Lake Matano

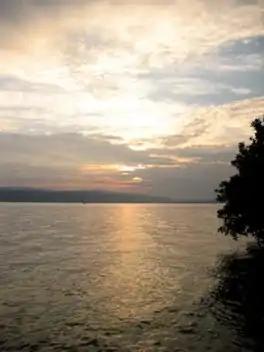
Lake Matano at sunset

Lake Matano, also known as Matana, is a tropical lake in East Luwu Regency, South Sulawesi province, Indonesia, that is noteworthy for the unique environment in its deeper layers.